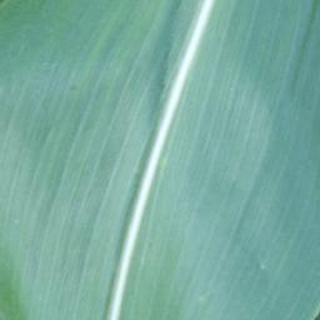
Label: healthy_corn